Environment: real
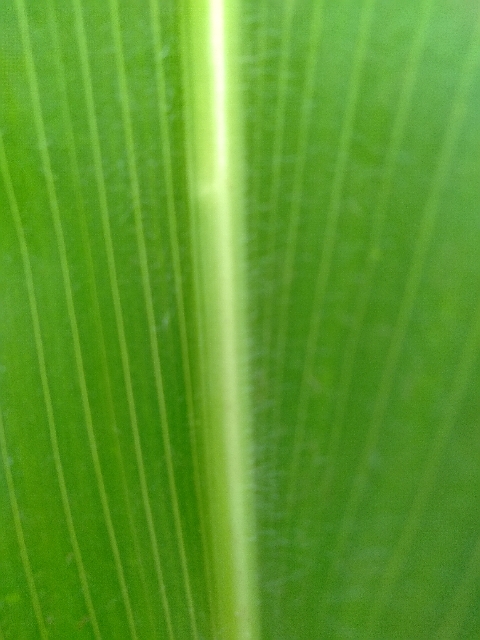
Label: healthy